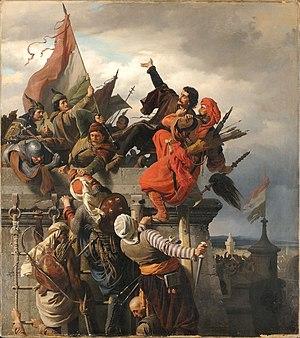
Le siège de Belgrade a eu lieu du 4 juillet au 22 juillet 1456. Après la chute de Constantinople en 1453, le sultan ottoman Mehmed II rassemblait des forces en vue de conquérir le royaume de Hongrie. Son objectif immédiat était de s'emparer de la forteresse de la ville de Belgrade. Jean Hunyadi, un noble hongrois seigneur de la Transylvanie, qui s'était déjà battu pendant deux décennies contre les Ottomans, s'attendait à leur attaque.